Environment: real
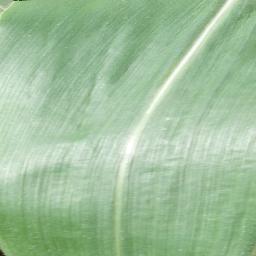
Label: healthy